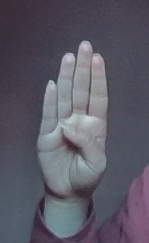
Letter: kaaf